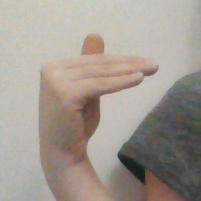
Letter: khaa